Real Hero

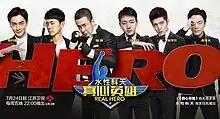

Real Hero is a Chinese variety show broadcast on JSBC: Jiangsu Television. It was first aired on 24 July 2015. This show is classified as a game-variety show, where at the start of each episode, one celebrity would be chosen by the producer to be the mole, whose main mission was to disrupt teamwork in his or her team and purposely throw challenges while keeping his or her identity a secret. After all the missions, the guests then voted on who they think is the mole and face punishment if voted correctly or not.